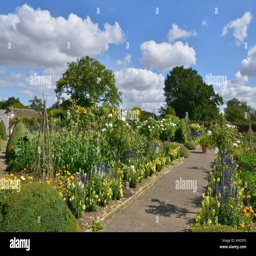
a large vegetable garden with mixed planting of vegetables and flowers